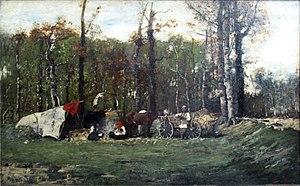
Le nomadisme est un mode de vie fondé sur le déplacement ; il est par conséquent un mode de peuplement. La quête de nourriture motive les déplacements des hommes : une économie de cueillette et de chasse peut en être à l'origine, mais les plus grandes sociétés nomades pratiquent l'élevage pastoral, où la recherche de pâturages et le déplacement des animaux fondent la mobilité des hommes.